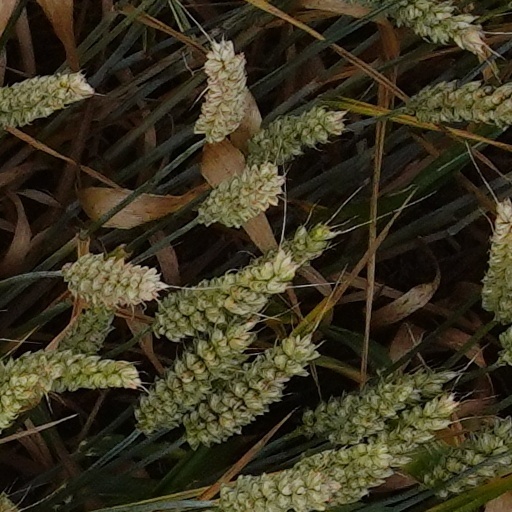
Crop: wheat